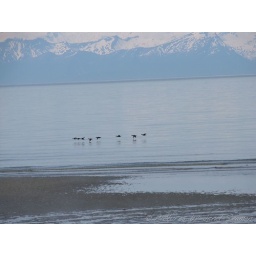
Ducks flying over beach